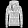
Label: Pullover